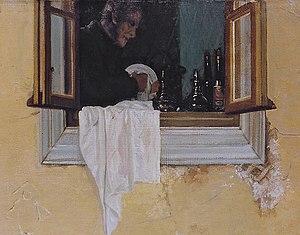
Le Zemstvo déjeune est un tableau du peintre russe Grigori Miassoïedov, terminé en 1872. Il est conservé à la Galerie Tretiakov, à Moscou. Ses dimensions sont de 74 × 125 cm. La toile représente des paysans de l'ouïezd à l'entrée d'une réunion du Zemstvo : leur déjeuner se compose seulement de pain avec des oignons, tandis que la partie noble ou nantie du Zemstvo dîne dans la pièce au-dessus d'eux, dont on ne voit que la fenêtre ouverte. D'autres titres sont attribués à ce tableau : Assemblée de l'ouïezd du Zemstvo à l'heure du déjeuner ou encore Déjeuner du Zemstvo, ou, en français, à l'exposition de Paris en 1878 : Intervalle d'une séance du Zemstvo.